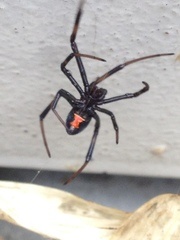
Species: Lactrodectus_hesperus